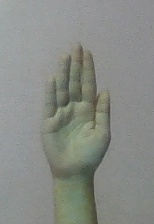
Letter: seen